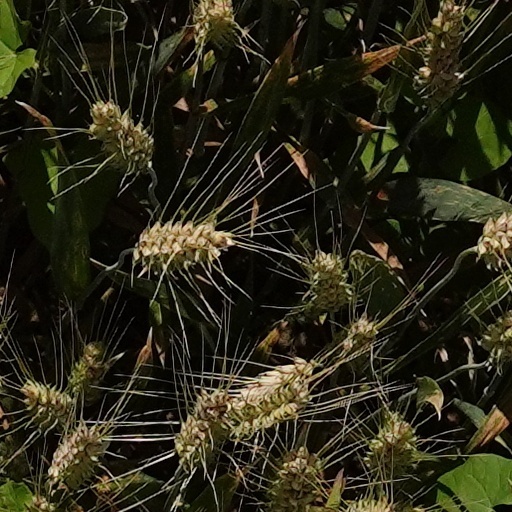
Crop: wheat